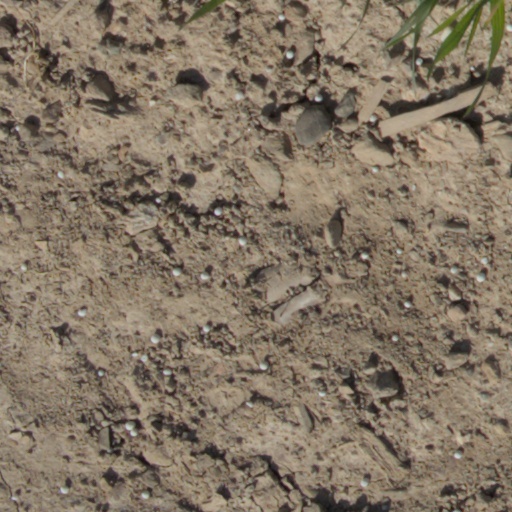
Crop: wheat